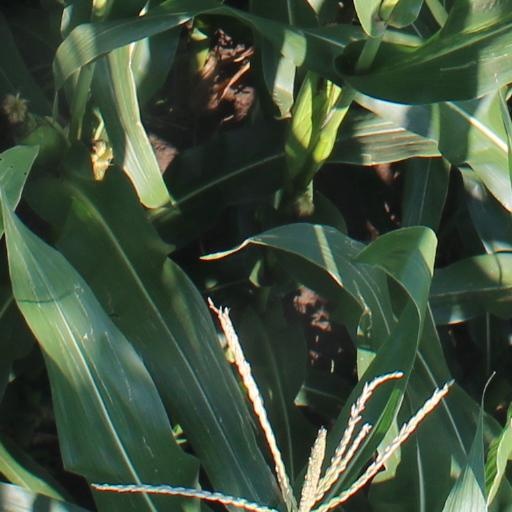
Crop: maize; corn